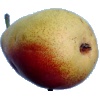
Label: Pear 2